Pasir Gudang

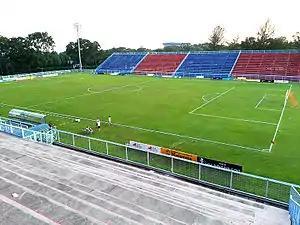
Pasir Gudang Corporation Stadium

Pasir Gudang Corporation Stadium is a multi-use stadium and it has both an indoor stadium within its compound. The outdoor stadium can hold a maximum of 15,000 people and is currently used mostly for football matches, serving as the home stadium to Johor in the Malaysia Premier League, President Cup, Malaysia and Harimau Muda B in the S. League.